Tucker v. Texas

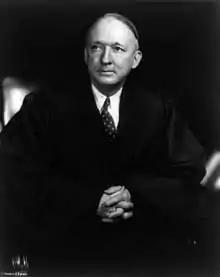
Justice Hugo Black, author of majority opinion

Justice Hugo Black delivered the opinion of the court. Black referred to "Marsh v. Alabama", which was decided during the same term. In that case, the court had held that a state trespassing statute could not be used to prevent the distribution of religious literature by requiring a permit in a company town. Black noted that the only difference here was that the "Marsh" case involved a privately owned town and the current case involved a town owned by the federal government. Black allowed that there might be a case where it might be proper for security reasons to prohibit outsiders from entering such a housing area, but that did not apply in this case. The case was reversed and remanded.